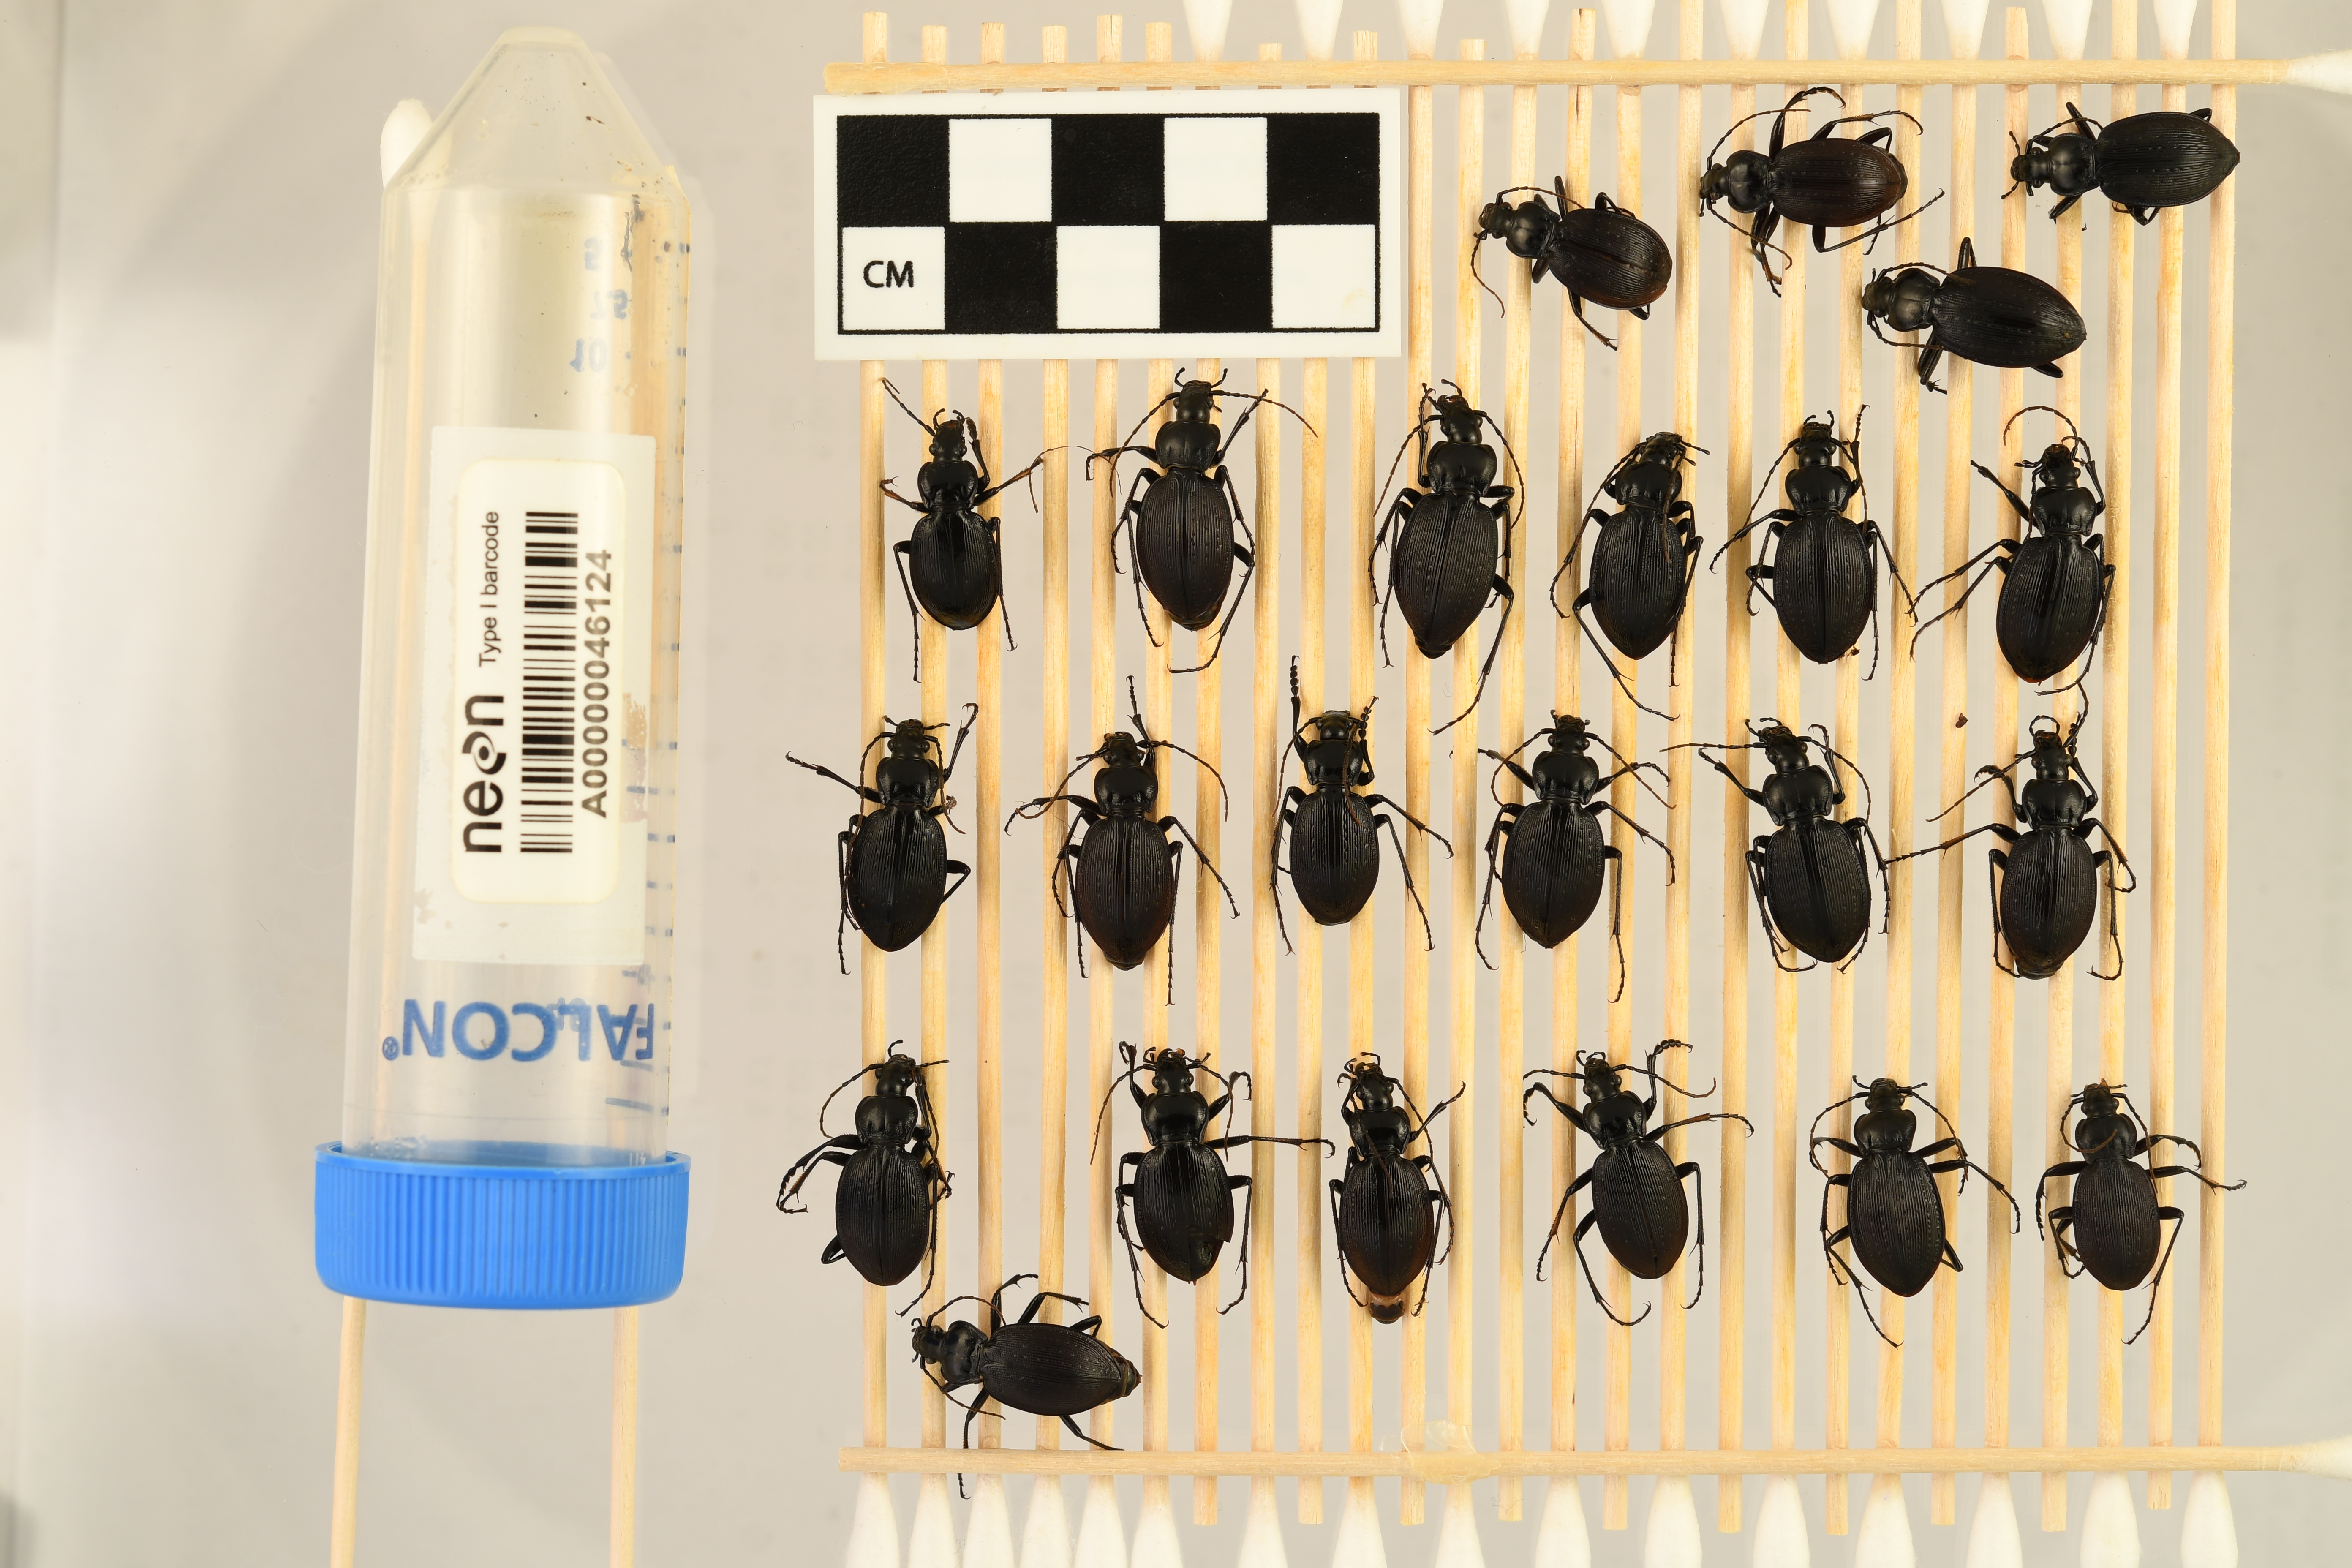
Carabus goryi — Mountain Lake Biological Station NEON, plot MLBS_011. Beetle 20, ElytraLength: 1.256 cm (lying flat: Yes)

Carabus goryi — Mountain Lake Biological Station NEON, plot MLBS_011. Beetle 20, ElytraWidth: 0.5511 cm (lying flat: Yes)

Carabus goryi — Mountain Lake Biological Station NEON, plot MLBS_011. Beetle 21, ElytraLength: 1.284 cm (lying flat: Yes)

Carabus goryi — Mountain Lake Biological Station NEON, plot MLBS_011. Beetle 21, ElytraWidth: 0.5841 cm (lying flat: Yes)

Carabus goryi — Mountain Lake Biological Station NEON, plot MLBS_011. Beetle 22, ElytraLength: 1.204 cm (lying flat: Yes)

Carabus goryi — Mountain Lake Biological Station NEON, plot MLBS_011. Beetle 22, ElytraWidth: 0.4964 cm (lying flat: Yes)

Carabus goryi — Mountain Lake Biological Station NEON, plot MLBS_011. Beetle 23, ElytraLength: 1.271 cm (lying flat: Yes)

Carabus goryi — Mountain Lake Biological Station NEON, plot MLBS_011. Beetle 23, ElytraWidth: 0.5474 cm (lying flat: Yes)